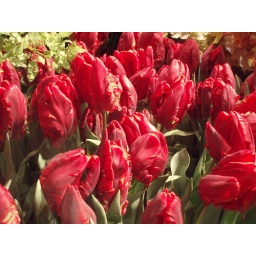
As seen in Macy's flower show window